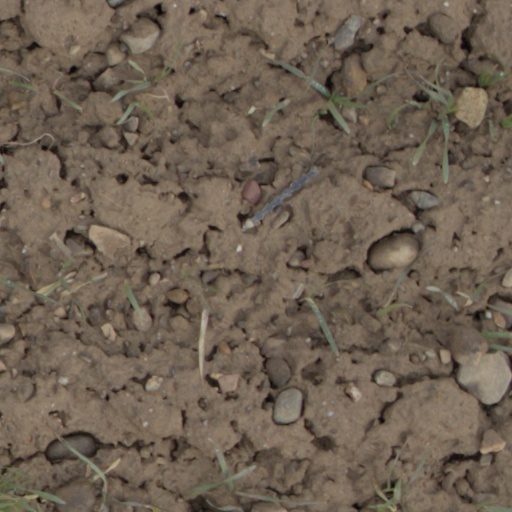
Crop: wheat